Australia men's national wheelchair basketball team

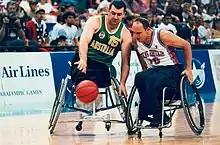
Australian wheelchair basketballer Orfeo Cecconato takes on a Great Britain defender in the final of the men's wheelchair basketball tournament at the 1996 Atlanta Paralympic Games

Results included: Israel d Australia 22–5; Australia d Belgium 26–0; United States d Australia 32–10. Results may be incomplete.